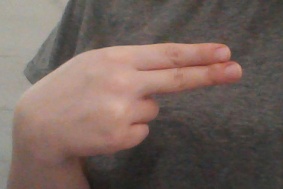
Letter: ain